Margaret Cleaves

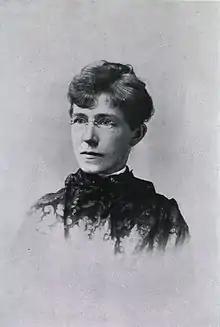
Margaret Cleaves.

Shortly after graduating, Cleaves was appointed second assistant physician in the State Hospital for the Insane in Mount Pleasant, Iowa. There, she was a veritable pioneer, for up to that time, only one other woman in the world had occupied the position of physician in a public insane asylum. She remained in the asylum for three years and then resigned her position to commence private practice in Davenport, She was subsequently appointed one of the trustees of the asylum.